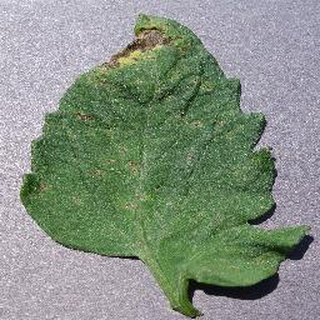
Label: tomato_septoria_leaf_spot